Horatio Wright

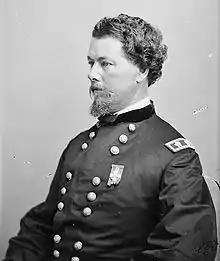

Horatio Gouverneur Wright (March 6, 1820 – July 2, 1899) was an engineer and general in the Union Army during the American Civil War. He took command of the VI Corps in May 1864 following the death of General John Sedgwick. In this capacity, he was responsible for building the fortifications around Washington DC, and in the Overland Campaign he commanded the first troops to break through the Confederate defenses at Petersburg. After the war, he was involved in a number of engineering projects, including the Brooklyn Bridge and the completion of the Washington Monument, and served as Chief of Engineers for the U.S. Army Corps of Engineers.